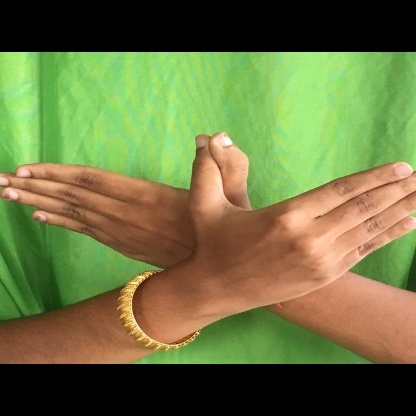
Mudra: Garuda